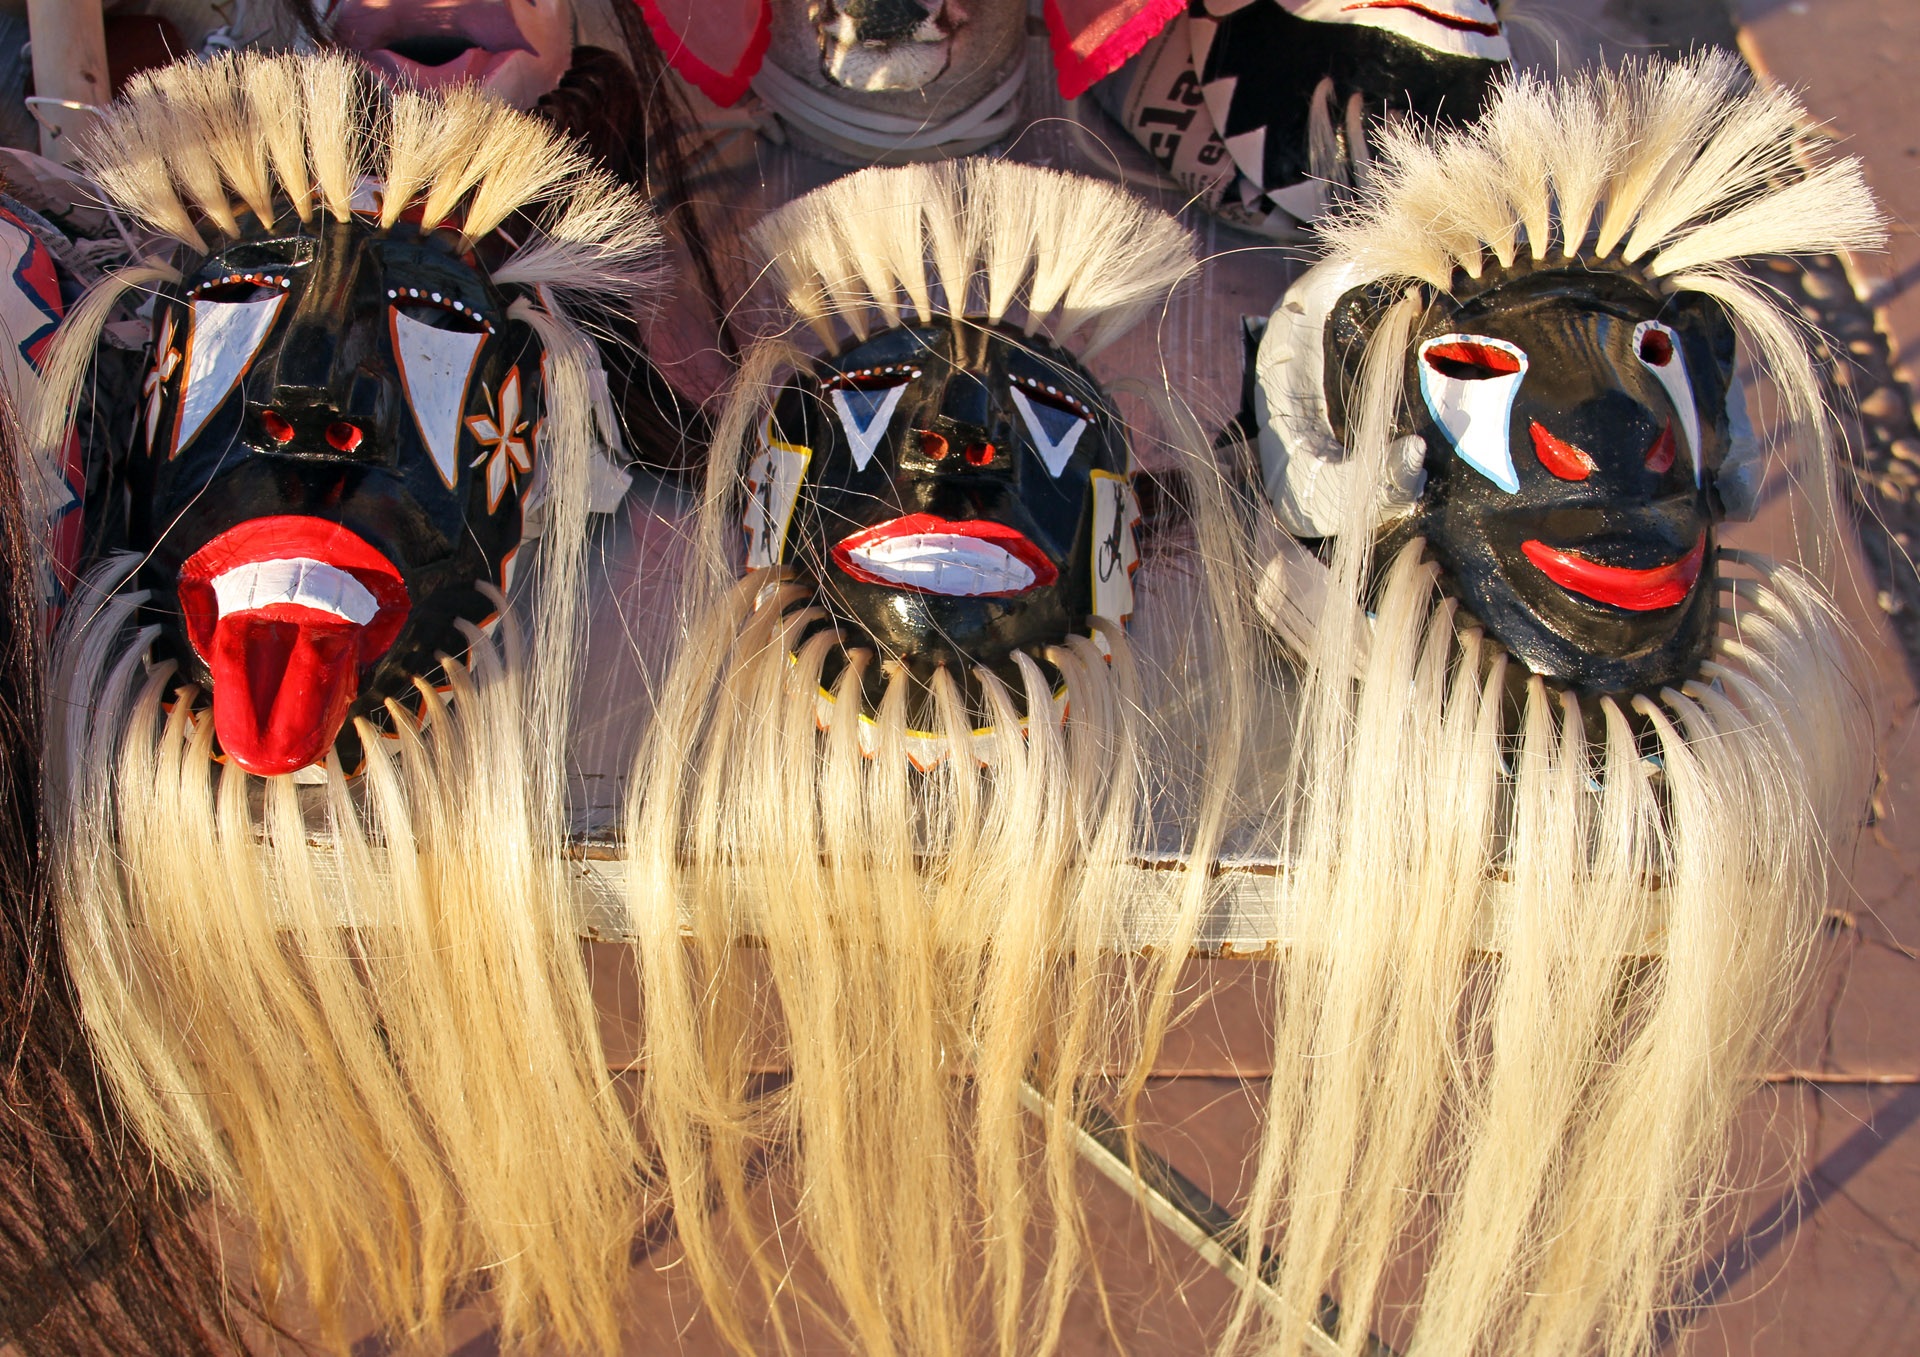
clothing, art, mask, costume, yaqui indian, yaqui masks, yaqui ceremonial mask, mexico indians, yaqui